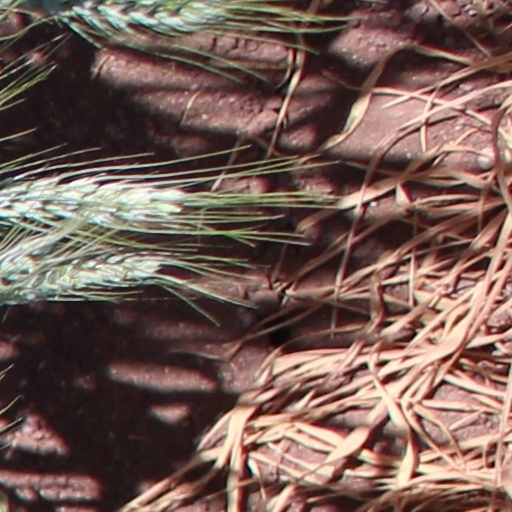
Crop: wheat